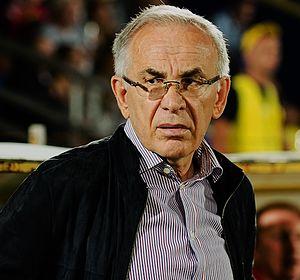
Gadji Mouslimovitch Gadjiev est un footballeur et entraîneur soviétique puis russe né le 28 octobre 1945 à Bouïnaksk dans le Daghestan.